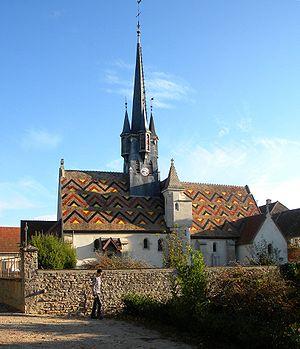
Ruffey-lès-Beaune est une commune française située dans le département de la Côte-d'Or en région Bourgogne-Franche-Comté.
La tuile vernissée de Bourgogne est un des éléments historiques de l'artisanat d'art et de l'architecture vernaculaire de la Bourgogne. Les toitures couvertes de tuiles plates vernissées polychromes aux dessins losangés sont un des symboles de la Bourgogne.